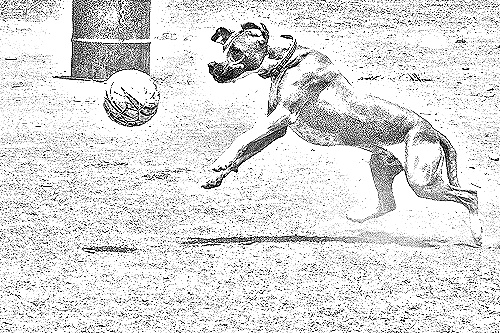
Portrait style: Sketch Portrait